Declassified (2016 TV series)

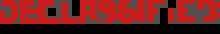

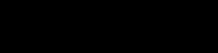
2016 logo

Declassified: Untold Stories of American Spies is a documentary series that details important cases, missions and operations of the American intelligence community, told firsthand by the men and women who worked them.